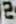
Number: 2